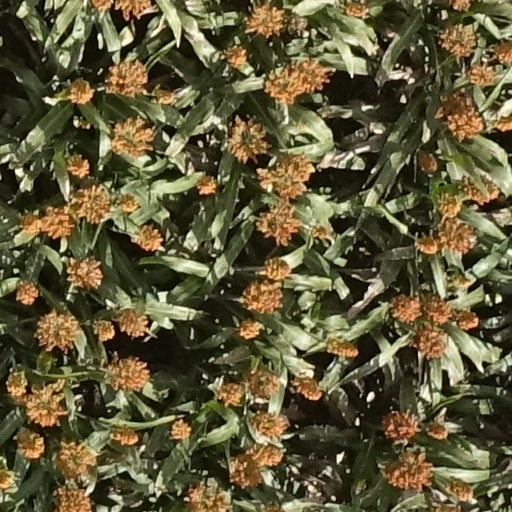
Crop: sorghum